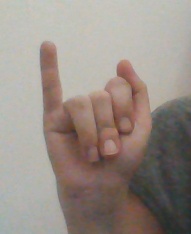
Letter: meem